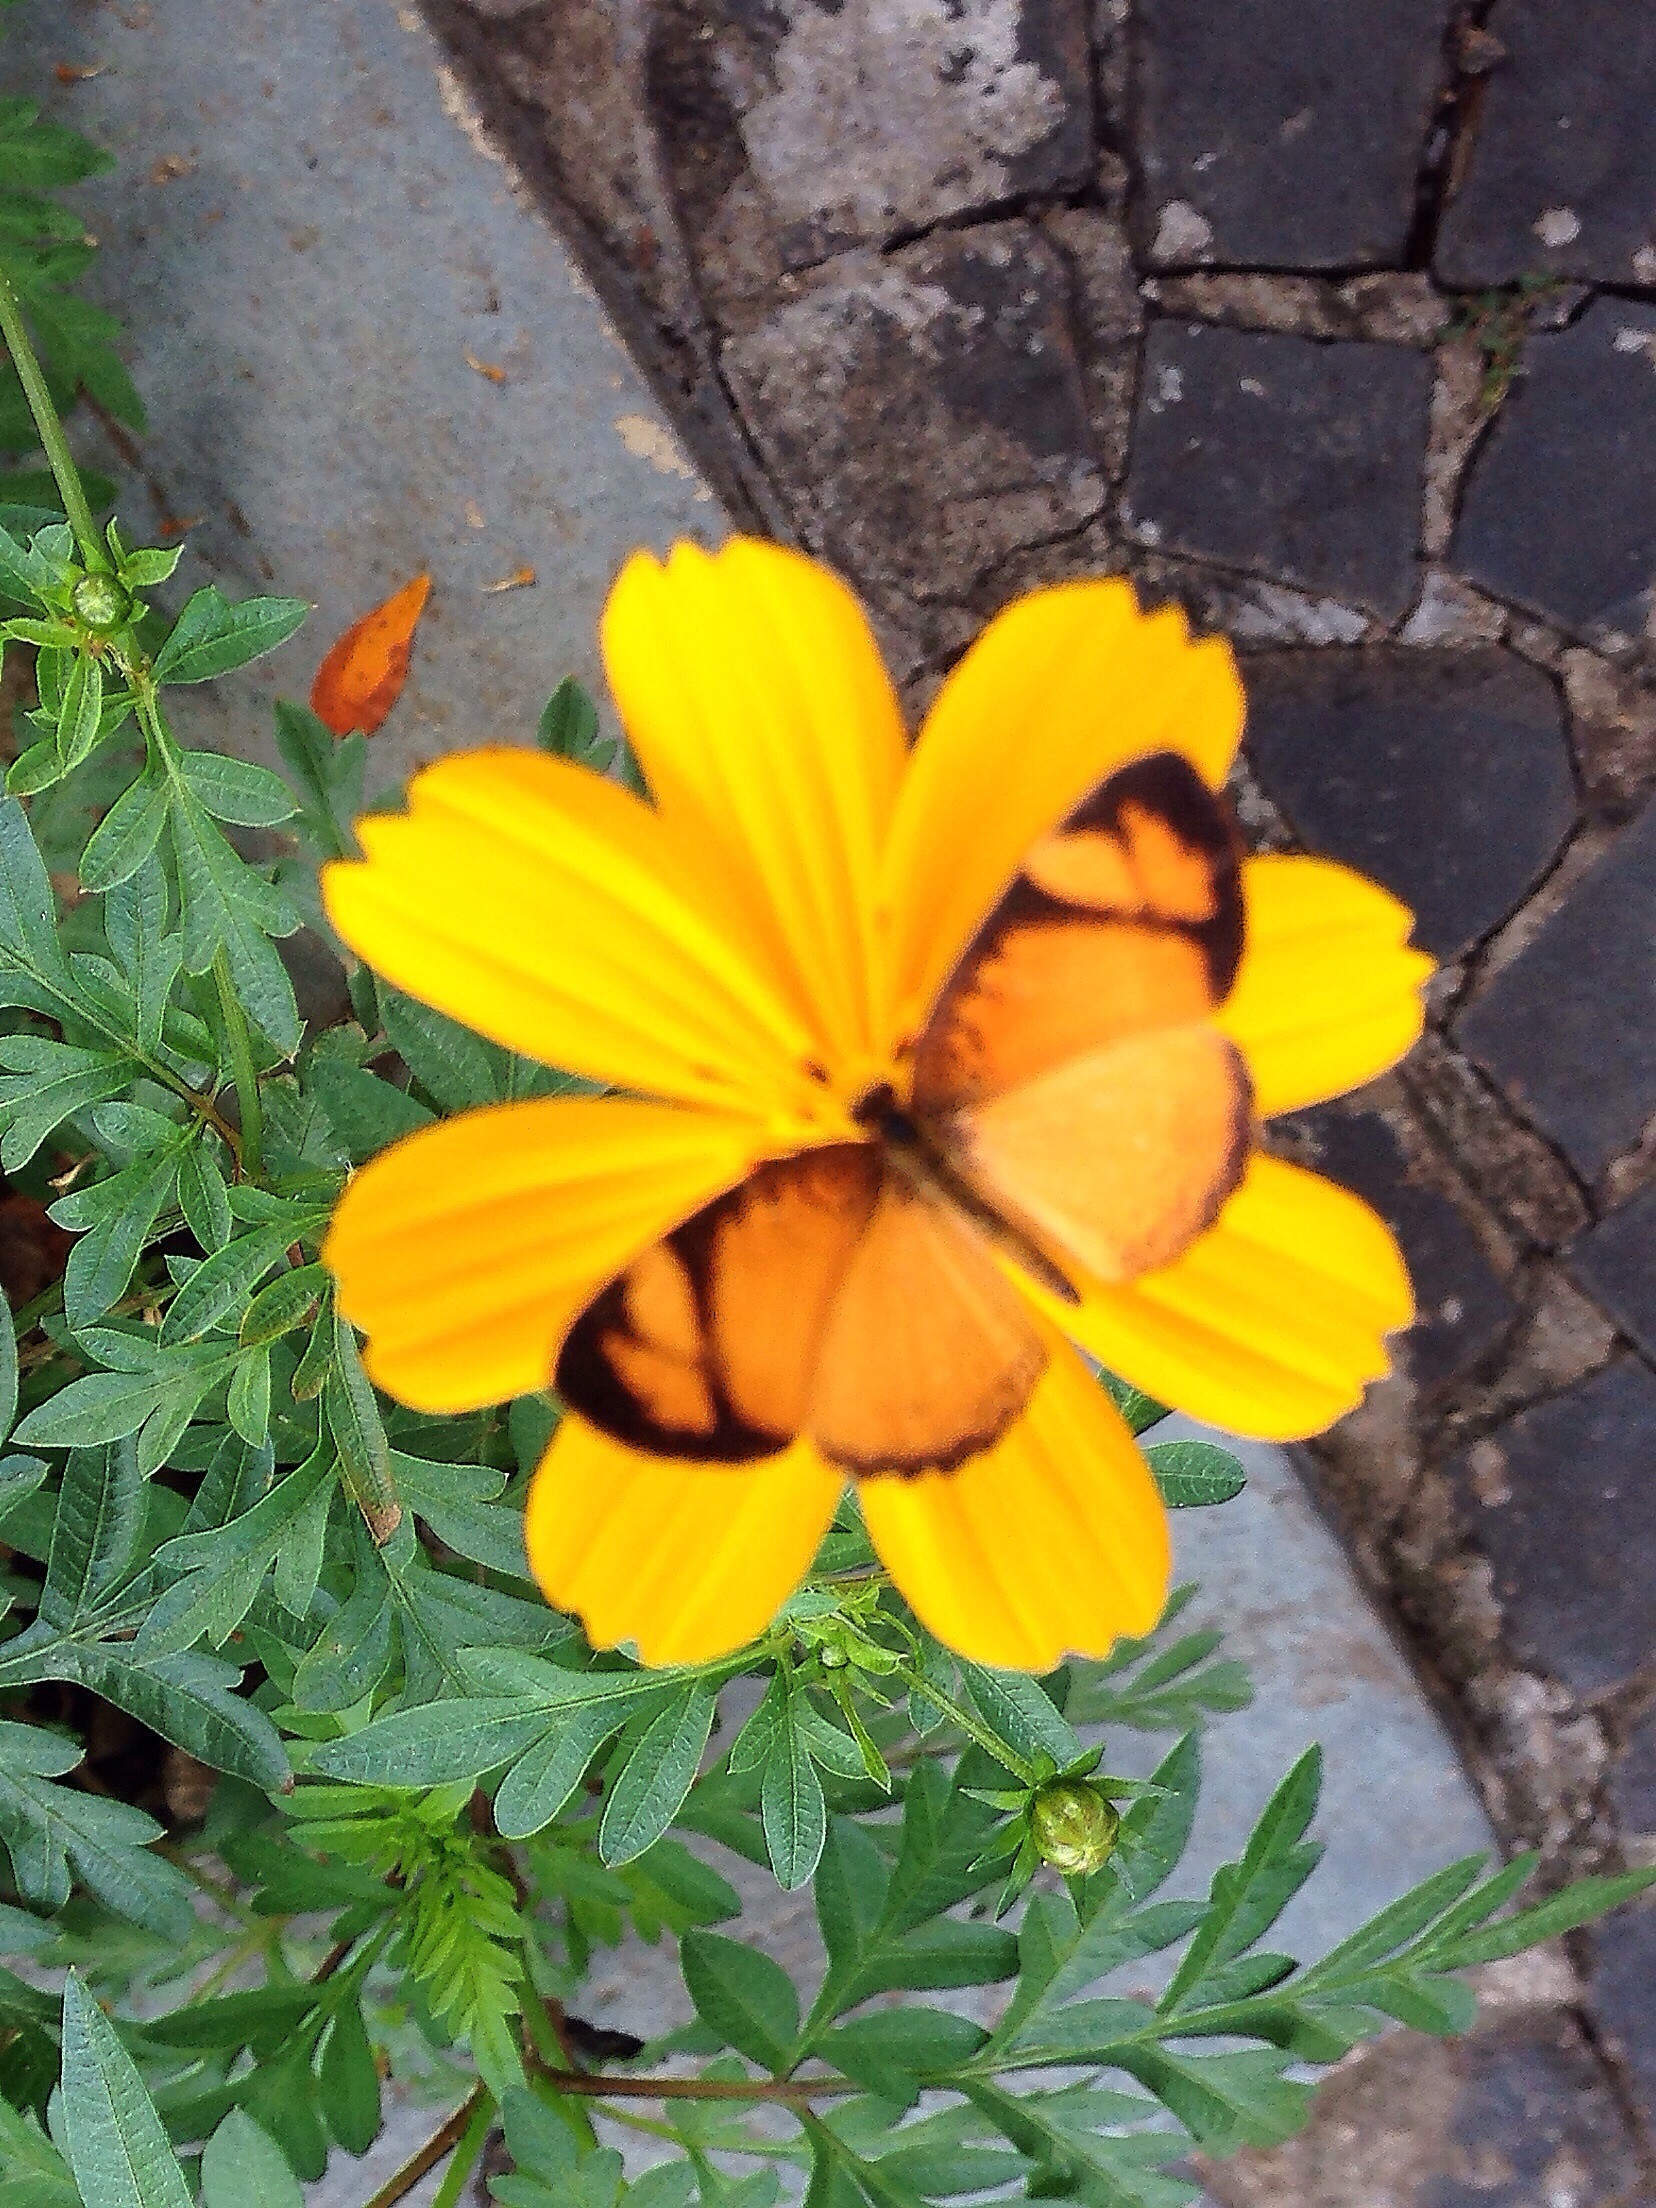
plant, flower, petal, herb, botany, yellow, flora, wildflower, flowering plant, daisy family, annual plant, land plant